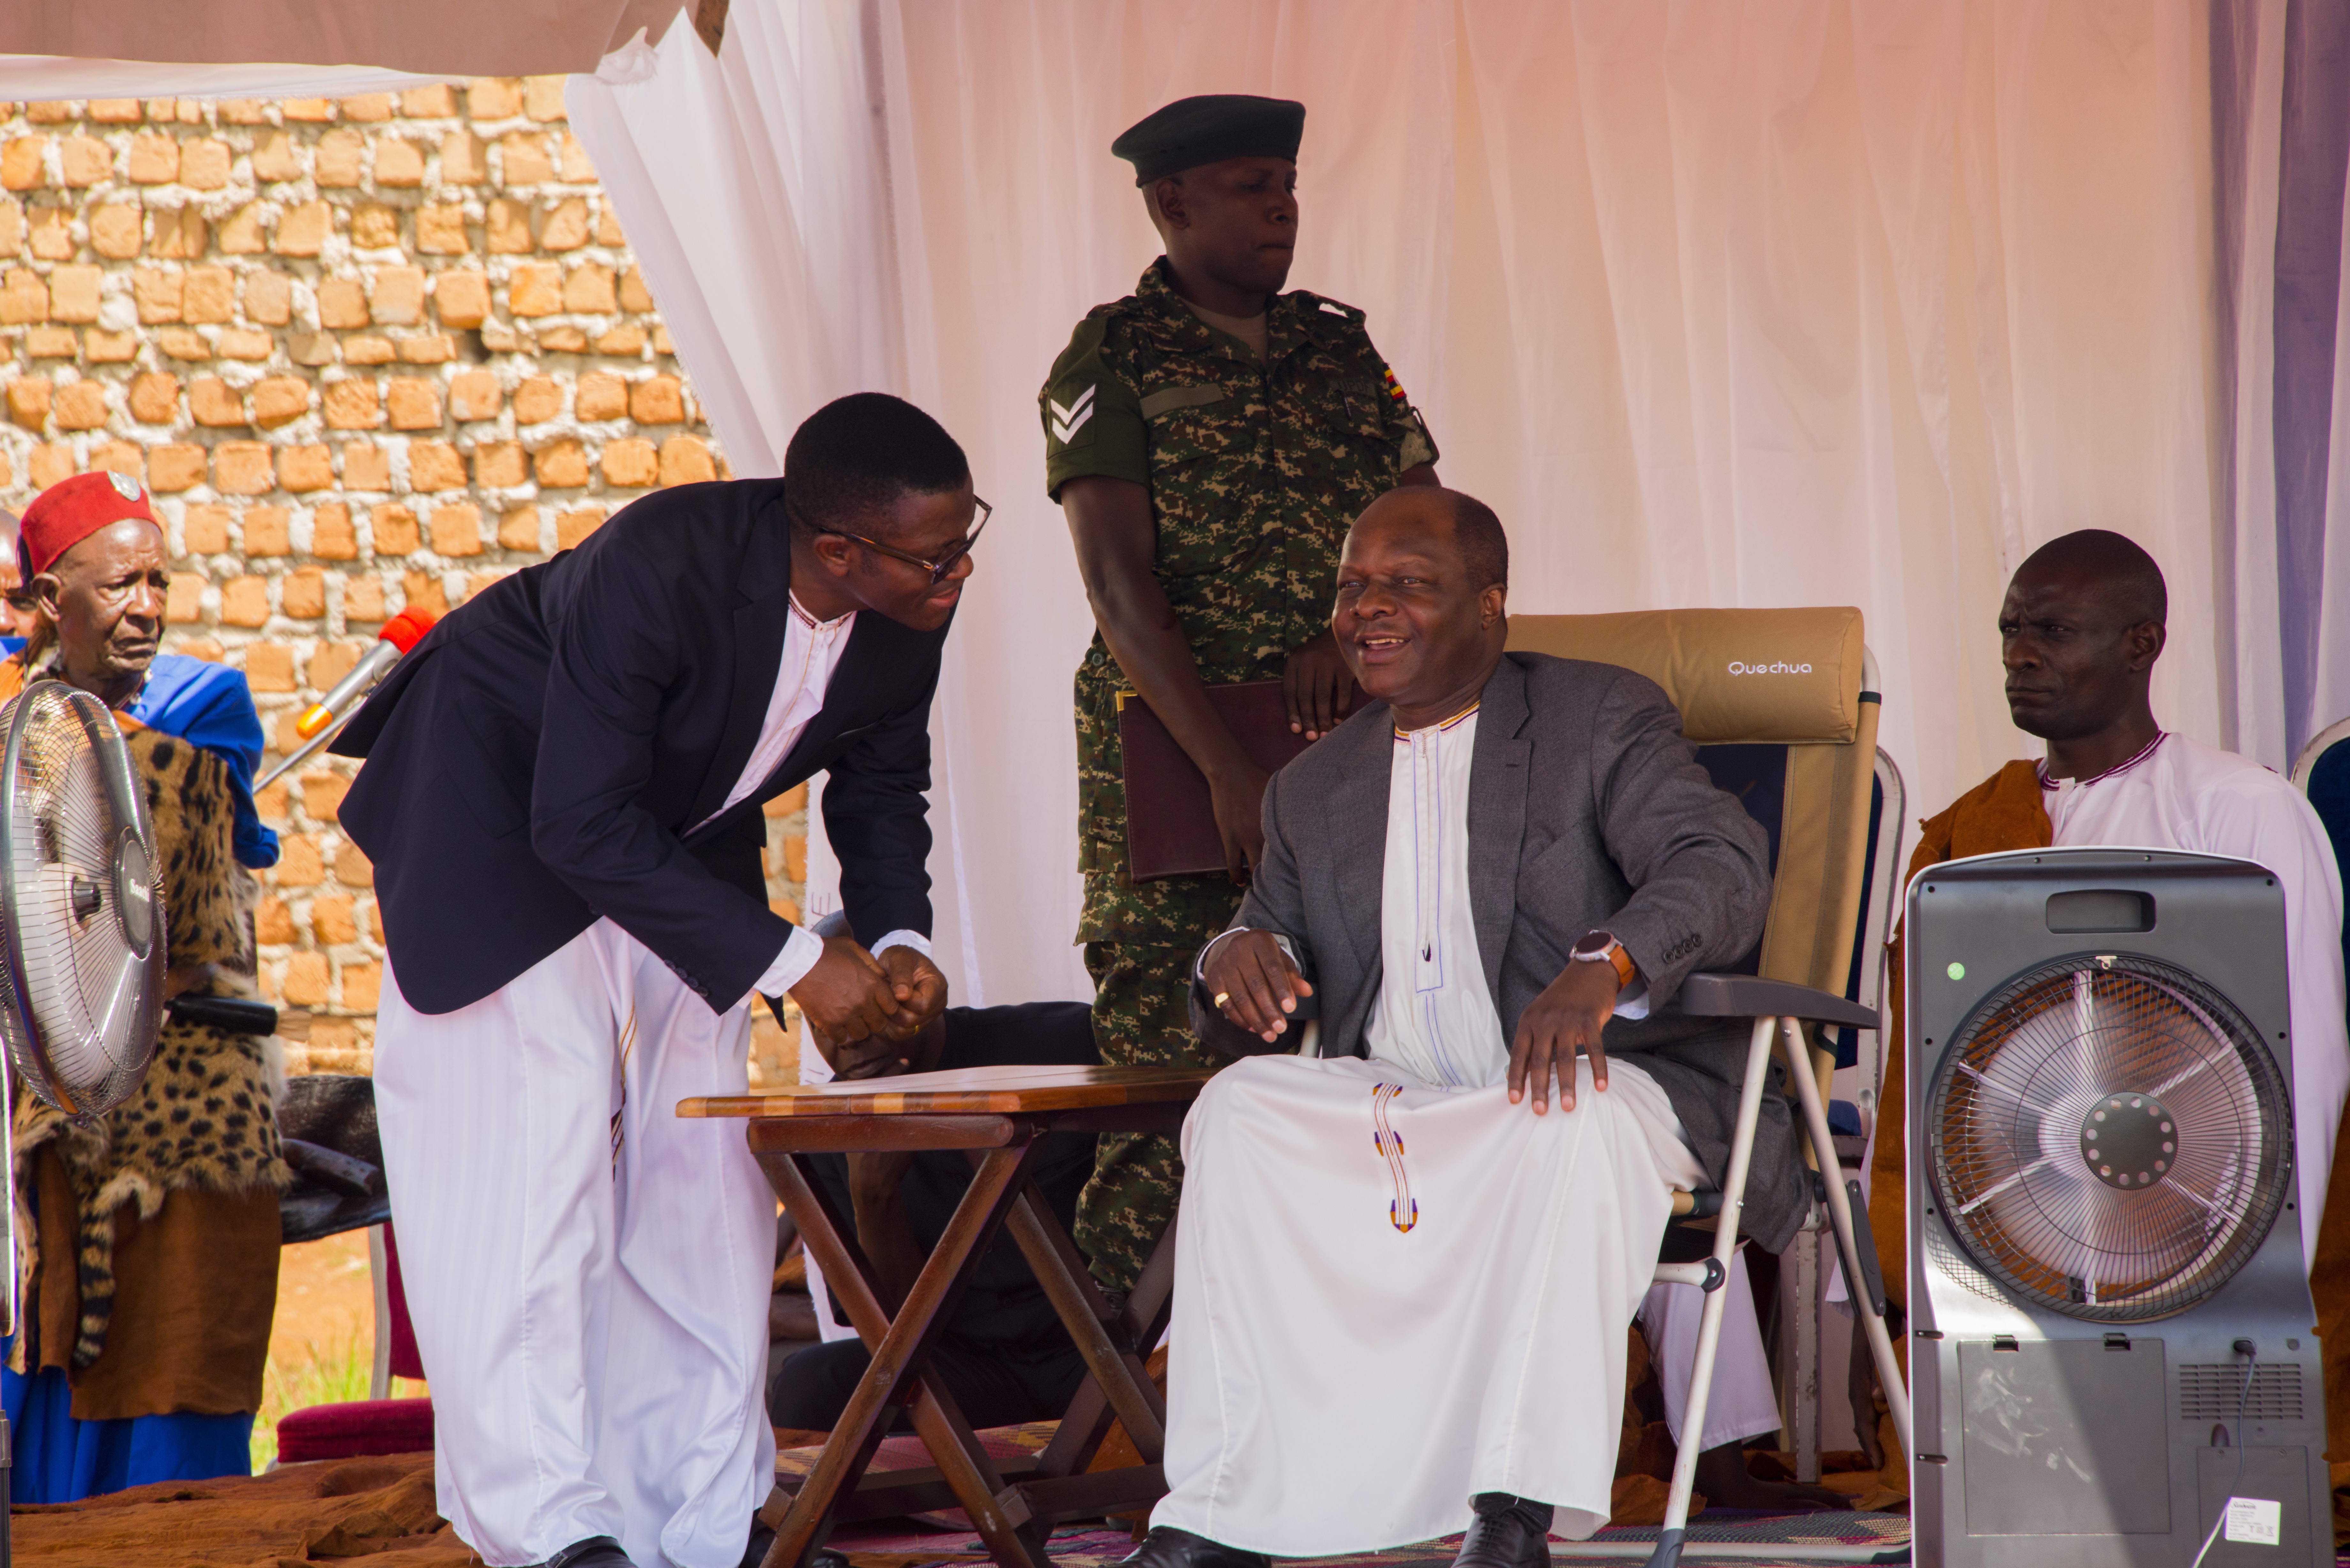
royals, bishop, clergy, kabaka, kabaka of buganda, katikiiro peter mayega, buganda, katikiiro